Klaus Wolfermann

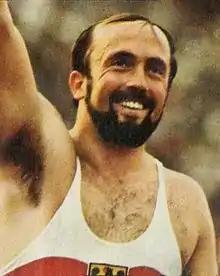
Wolfermann c. 1974

Klaus Wolfermann (31 March 1946 – 18 December 2024) was a German javelin thrower. He represented West Germany and won a gold medal at the 1972 Summer Olympics in Munich and set a world record in 1973.